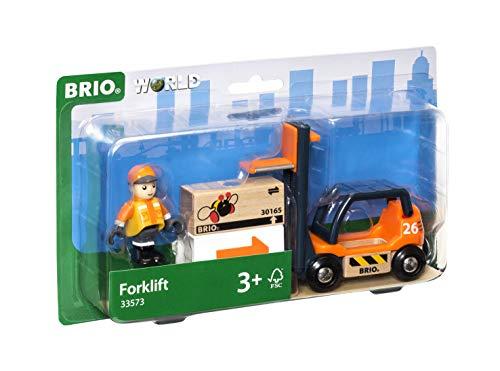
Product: BRIO World - 33573 Fork Lift | 4 Piece Toy Train Accessory for Kids Ages 3 and Up
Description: Compatibility - As your child develops, so can their railway play as the Fork Lift is compatible with all other BRIO railway toys.
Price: $14.99
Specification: ProductDimensions:4.5x1.5x4inches|ItemWeight:0.16ounces|ShippingWeight:4.8ounces(Viewshippingratesandpolicies)|DomesticShipping:ItemcanbeshippedwithinU.S.|InternationalShipping:ThisitemcanbeshippedtoselectcountriesoutsideoftheU.S.LearnMore|ASIN:B007IGRWFA|Itemmodelnumber:33573|Manufacturerrecommendedage:36months-10years